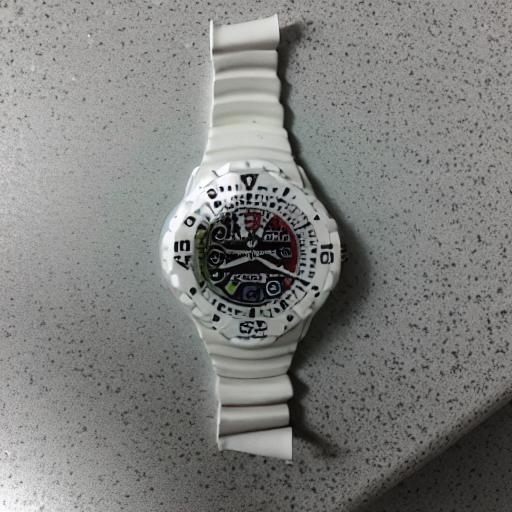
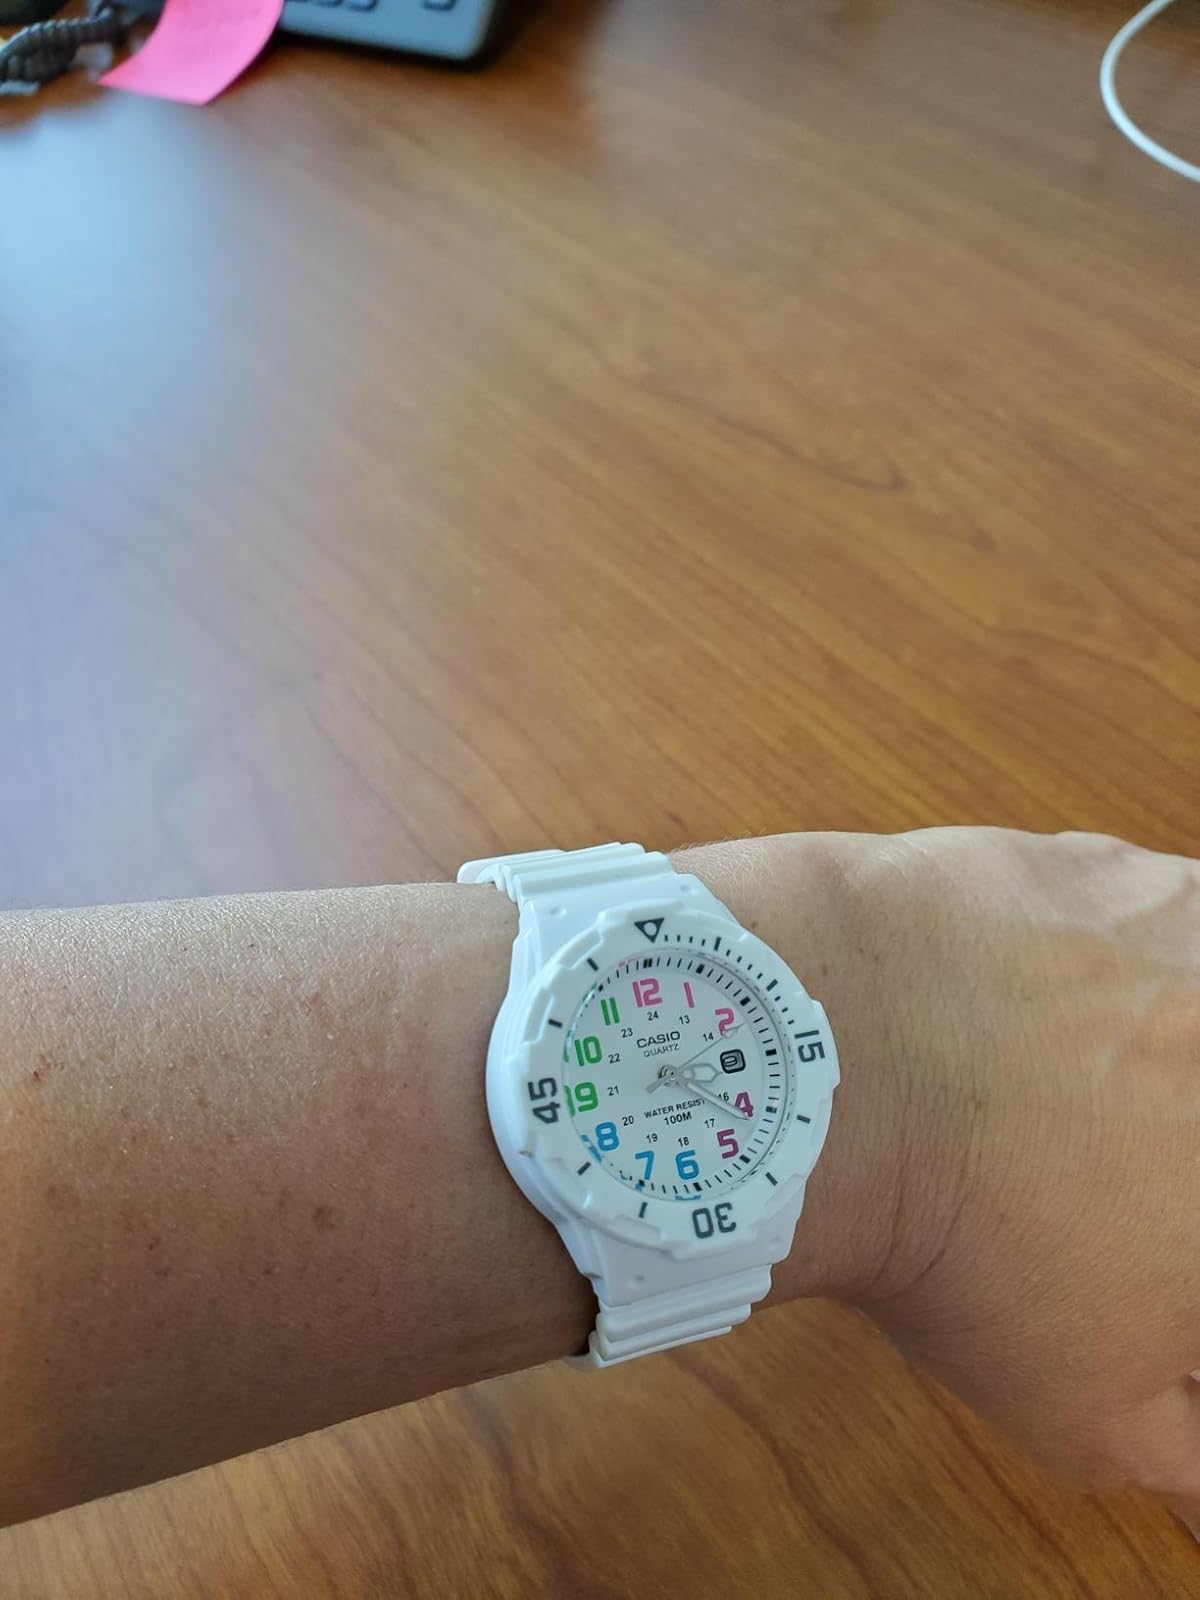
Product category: accessories_watch
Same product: no